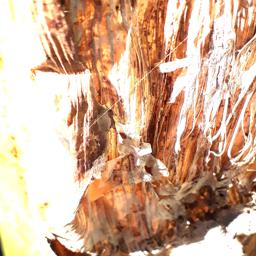
Label: BACTERIAL SOFT ROT